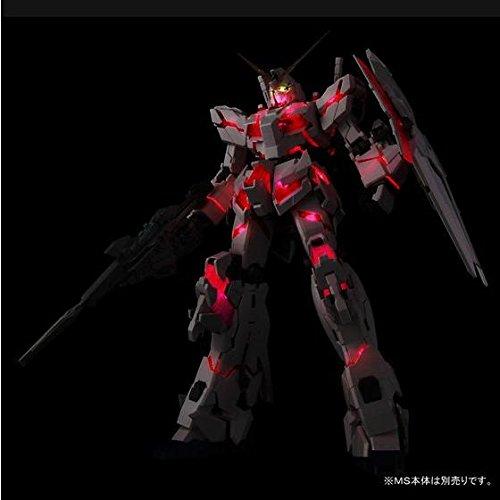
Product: Bandai Hobby PG LED Unit for RX-0 Unicorn Gundam Model Kit (1/60 Scale)
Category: Toys & Games | Hobbies | Models & Model Kits | Model Kits | Figure Kits
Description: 4 AA batteries required not included.
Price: $90.00
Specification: ProductDimensions:5x5x5inches|ItemWeight:12ounces|ShippingWeight:12ounces(Viewshippingratesandpolicies)|DomesticShipping:ItemcanbeshippedwithinU.S.|InternationalShipping:ThisitemcanbeshippedtoselectcountriesoutsideoftheU.S.LearnMore|ASIN:B00O3RUERU|Itemmodelnumber:BAN194366|Manufacturerrecommendedage:15-16years|Batteries:4AAbatteriesrequired.